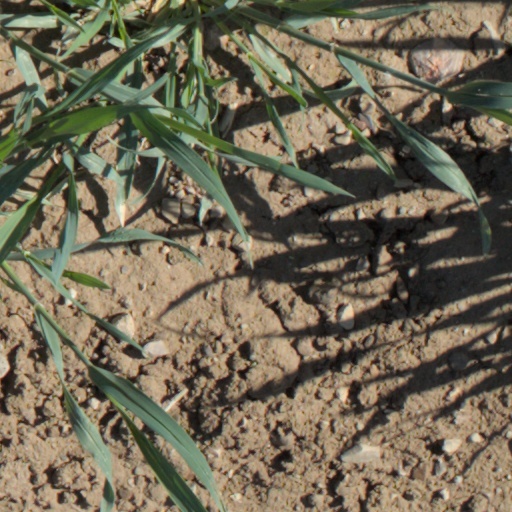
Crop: wheat